Hall of Mental Cultivation

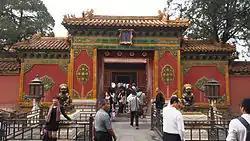
Outside the Hall

The Hall of Mental Cultivation (Manchu: "yang sin diyan") is a building in the inner courtyard of the Forbidden City in Beijing, China. The hall is a wooden structure with dome coffered ceilings, and was first built during the Ming dynasty in 1537, and was reconstructed during the Qing dynasty. During the early Qing dynasty under the reign of the Kangxi Emperor the hall was mostly used as a workshop, wherein artisan objects like clocks were designed and manufactured. From the reign of the Yongzheng Emperor during the 18th century, the hall was the residence for the emperor. Under the reign of the Qianlong Emperor until the fall of the Qing dynasty, the hall became the centre of governance and political administration. In the Western Warmth Chamber, the emperor would hold private meetings, and discuss state affairs with his mandarins. After the death of Emperor Xianfeng, from inside the Eastern Warmth Chamber, empress dowagers Ci'an and Cixi would hold audiences with ministers and rule from behind a silk screen curtain during their regencies for emperors Tongzhi and Guangxu, who both succeeded to the throne as children in the second half of the 19th century.